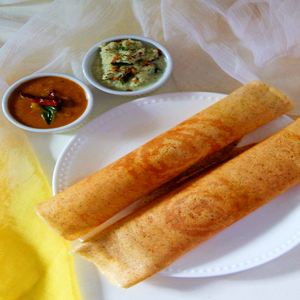
Dish: dosa